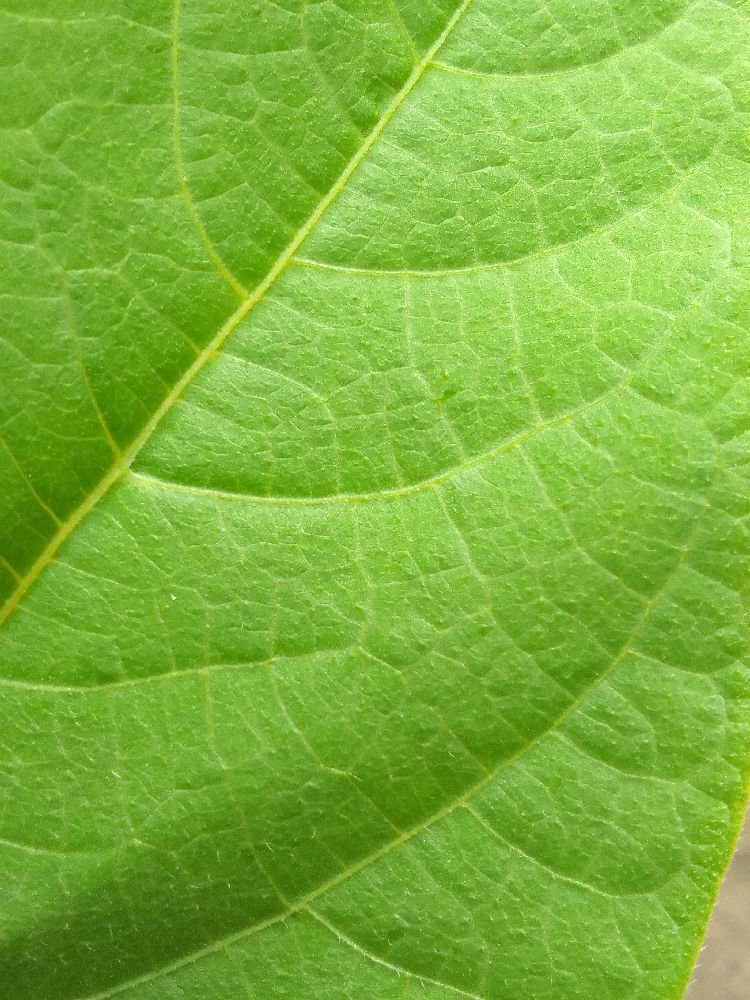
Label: healthy